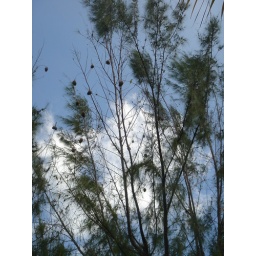
The dark blobs in the trees are birds nests.